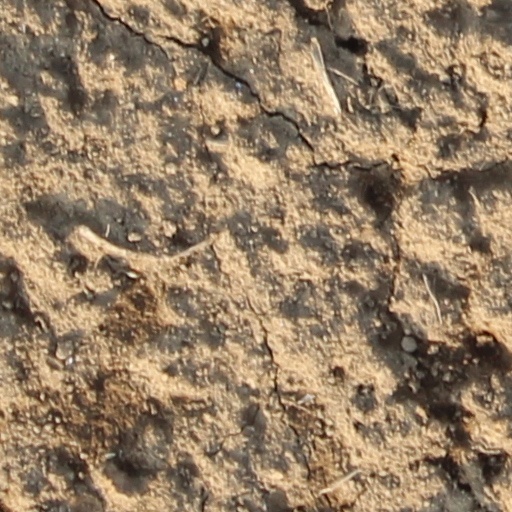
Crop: wheat